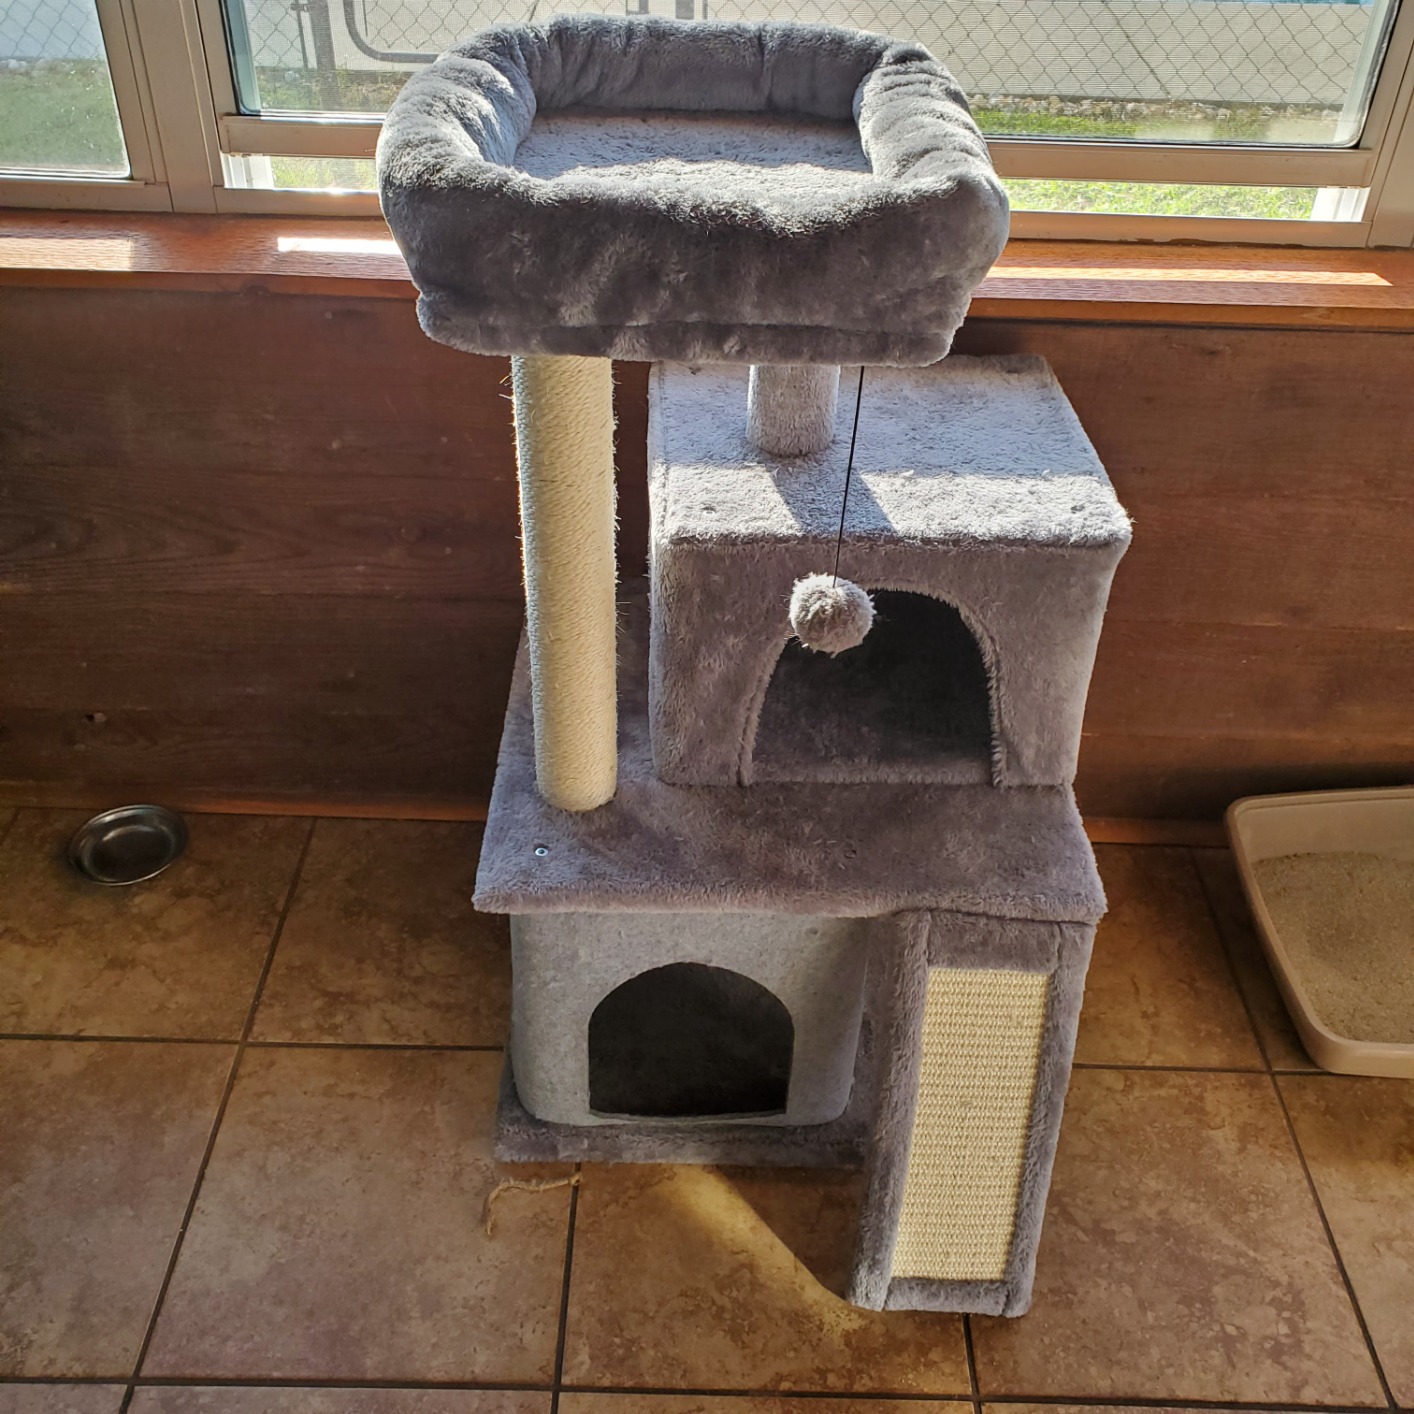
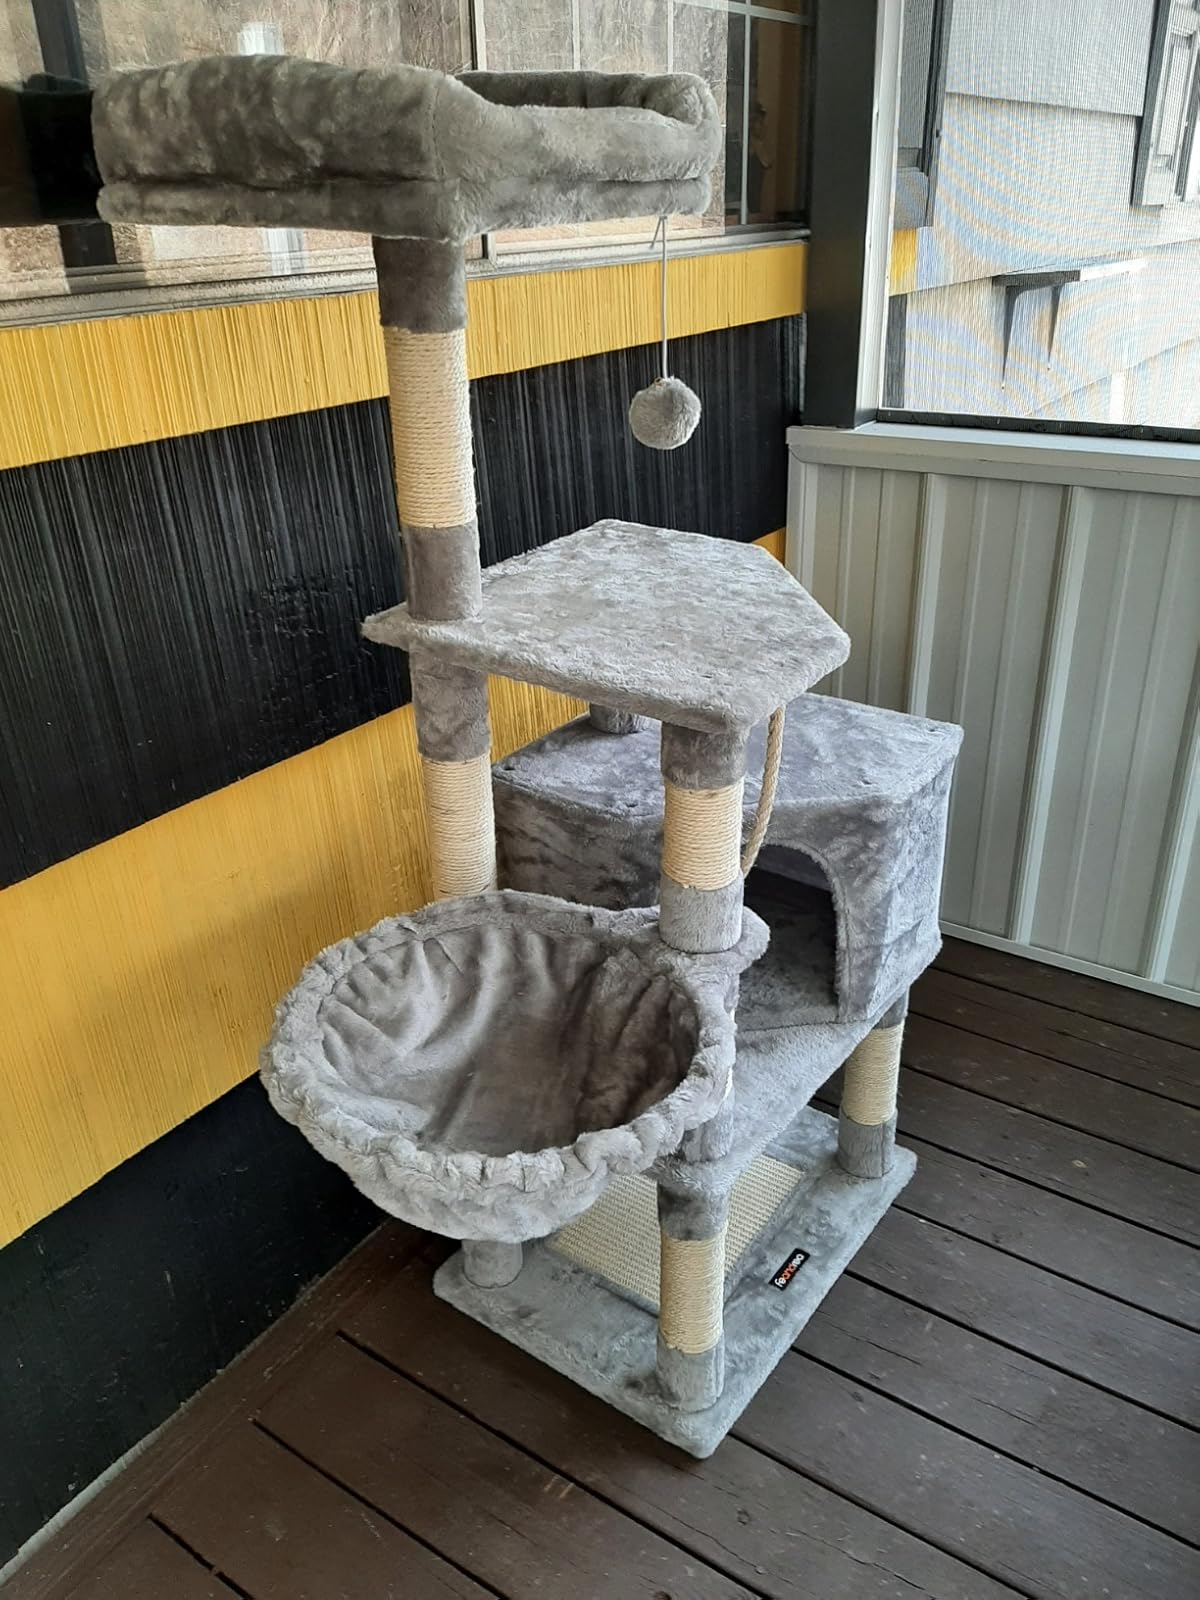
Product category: items_cat tree
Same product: no